List of Farm to Market Roads in Texas (900–999)

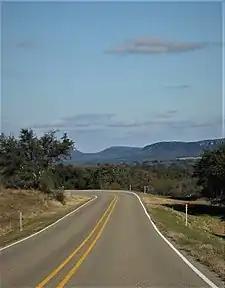
Ranch to Market 965 about Enchanted Rock

RM 965 begins at an intersection with US 87/US 290 in Fredericksburg. The highway runs northeast along Milam Street and turns north before leaving the city limits. RM 965 runs through rural areas of Gillespie County, running pass many farms and ranches and zigzags through hilly terrain before entering the town of Crabapple. North of Crabapple, the highway passes by the Enchanted Rock State Natural Area. Near Enchanted Rock, RM 965 turns northeast and enters Llano County before ending at an intersection with SH 16.